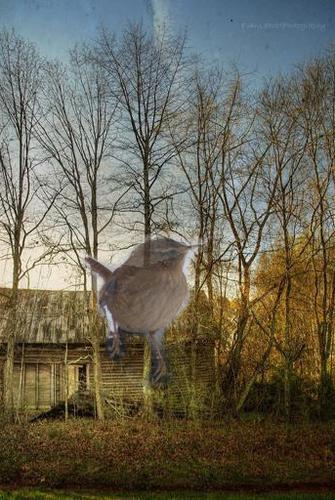
Bird species: Winter_Wren
Bird type: landbird
Background: land